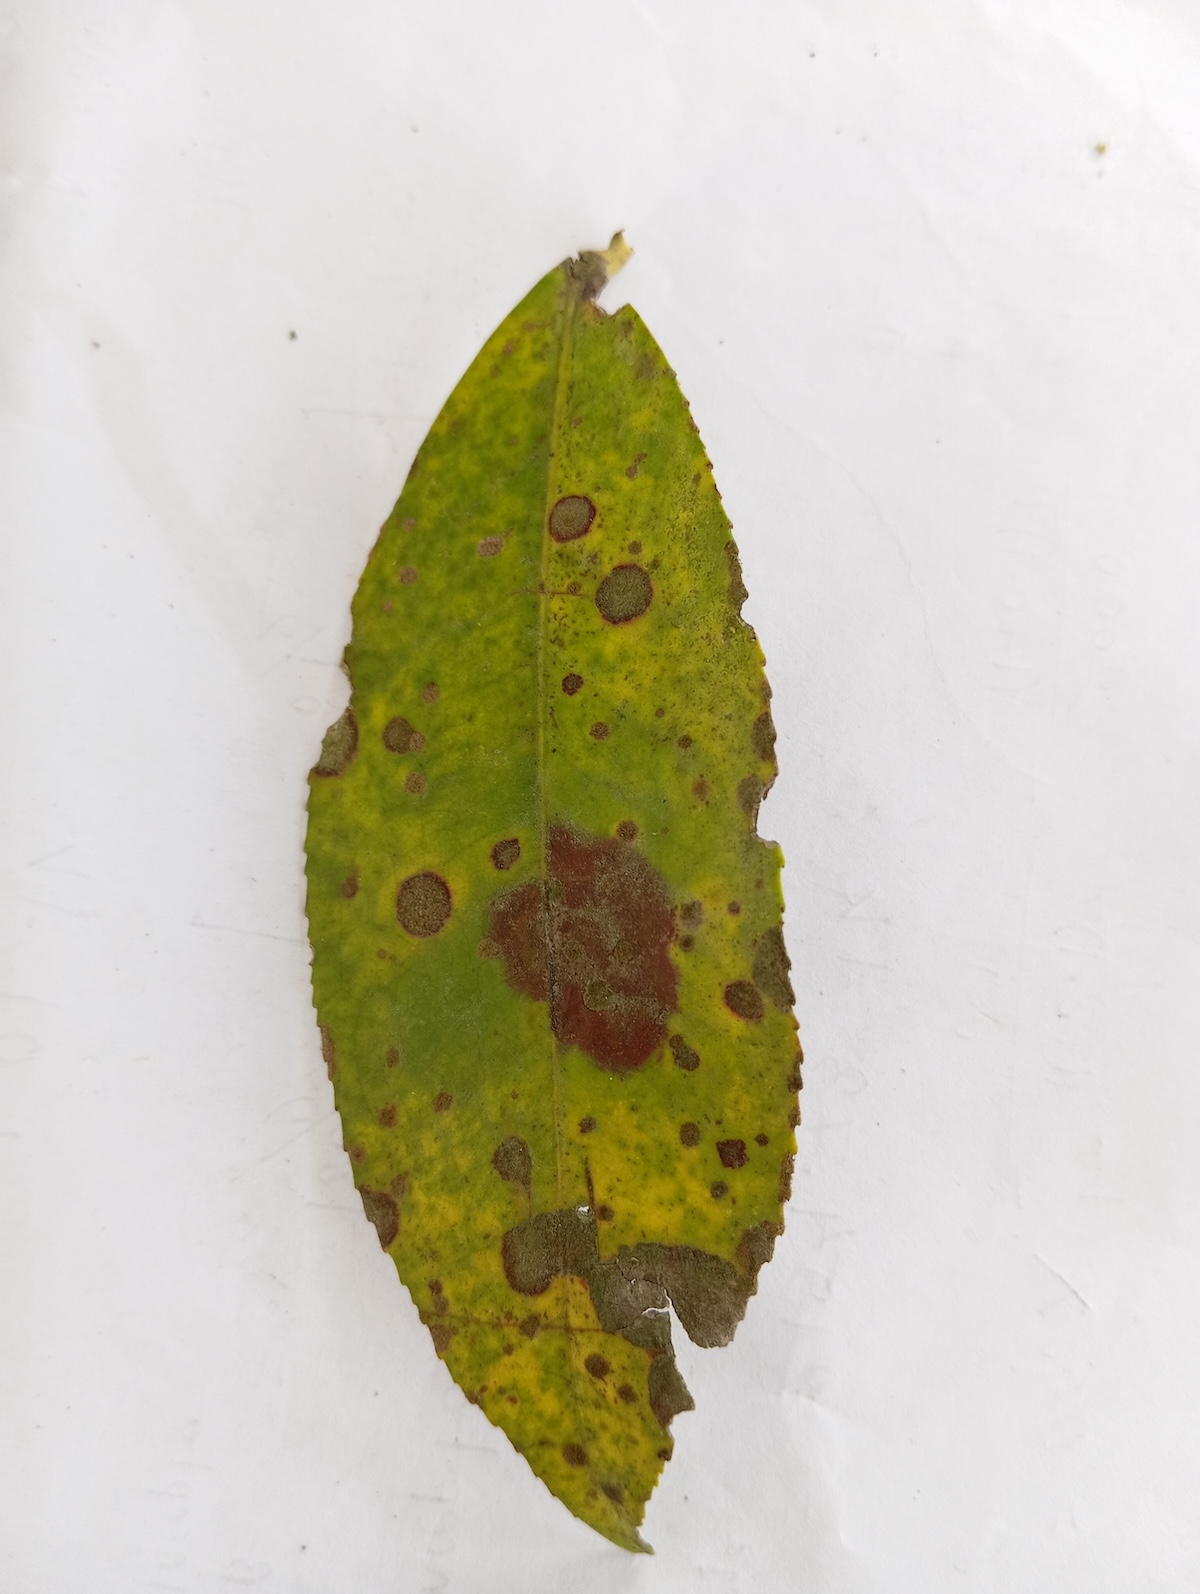
Label: Brown Blight